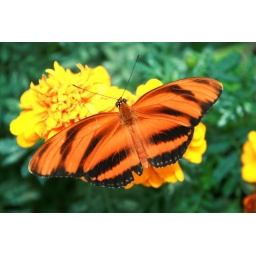
This photo was taken at the butterfly house at hershey gardens in hershey , pa.